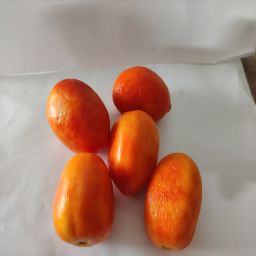
Crop: Tomato
Quality: Ripe